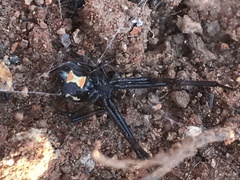
Species: Lactrodectus_hesperus